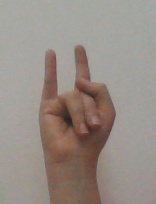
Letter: la